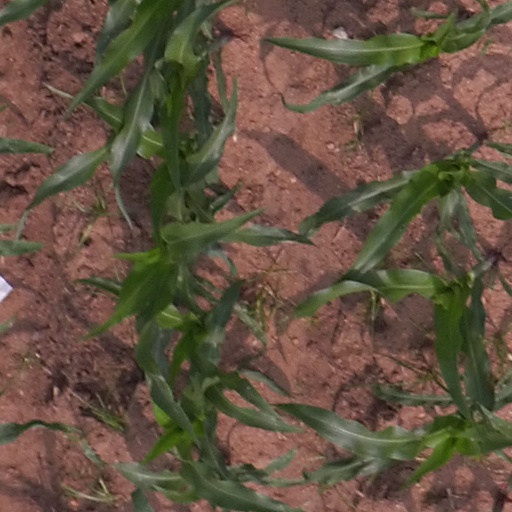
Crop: maize; corn